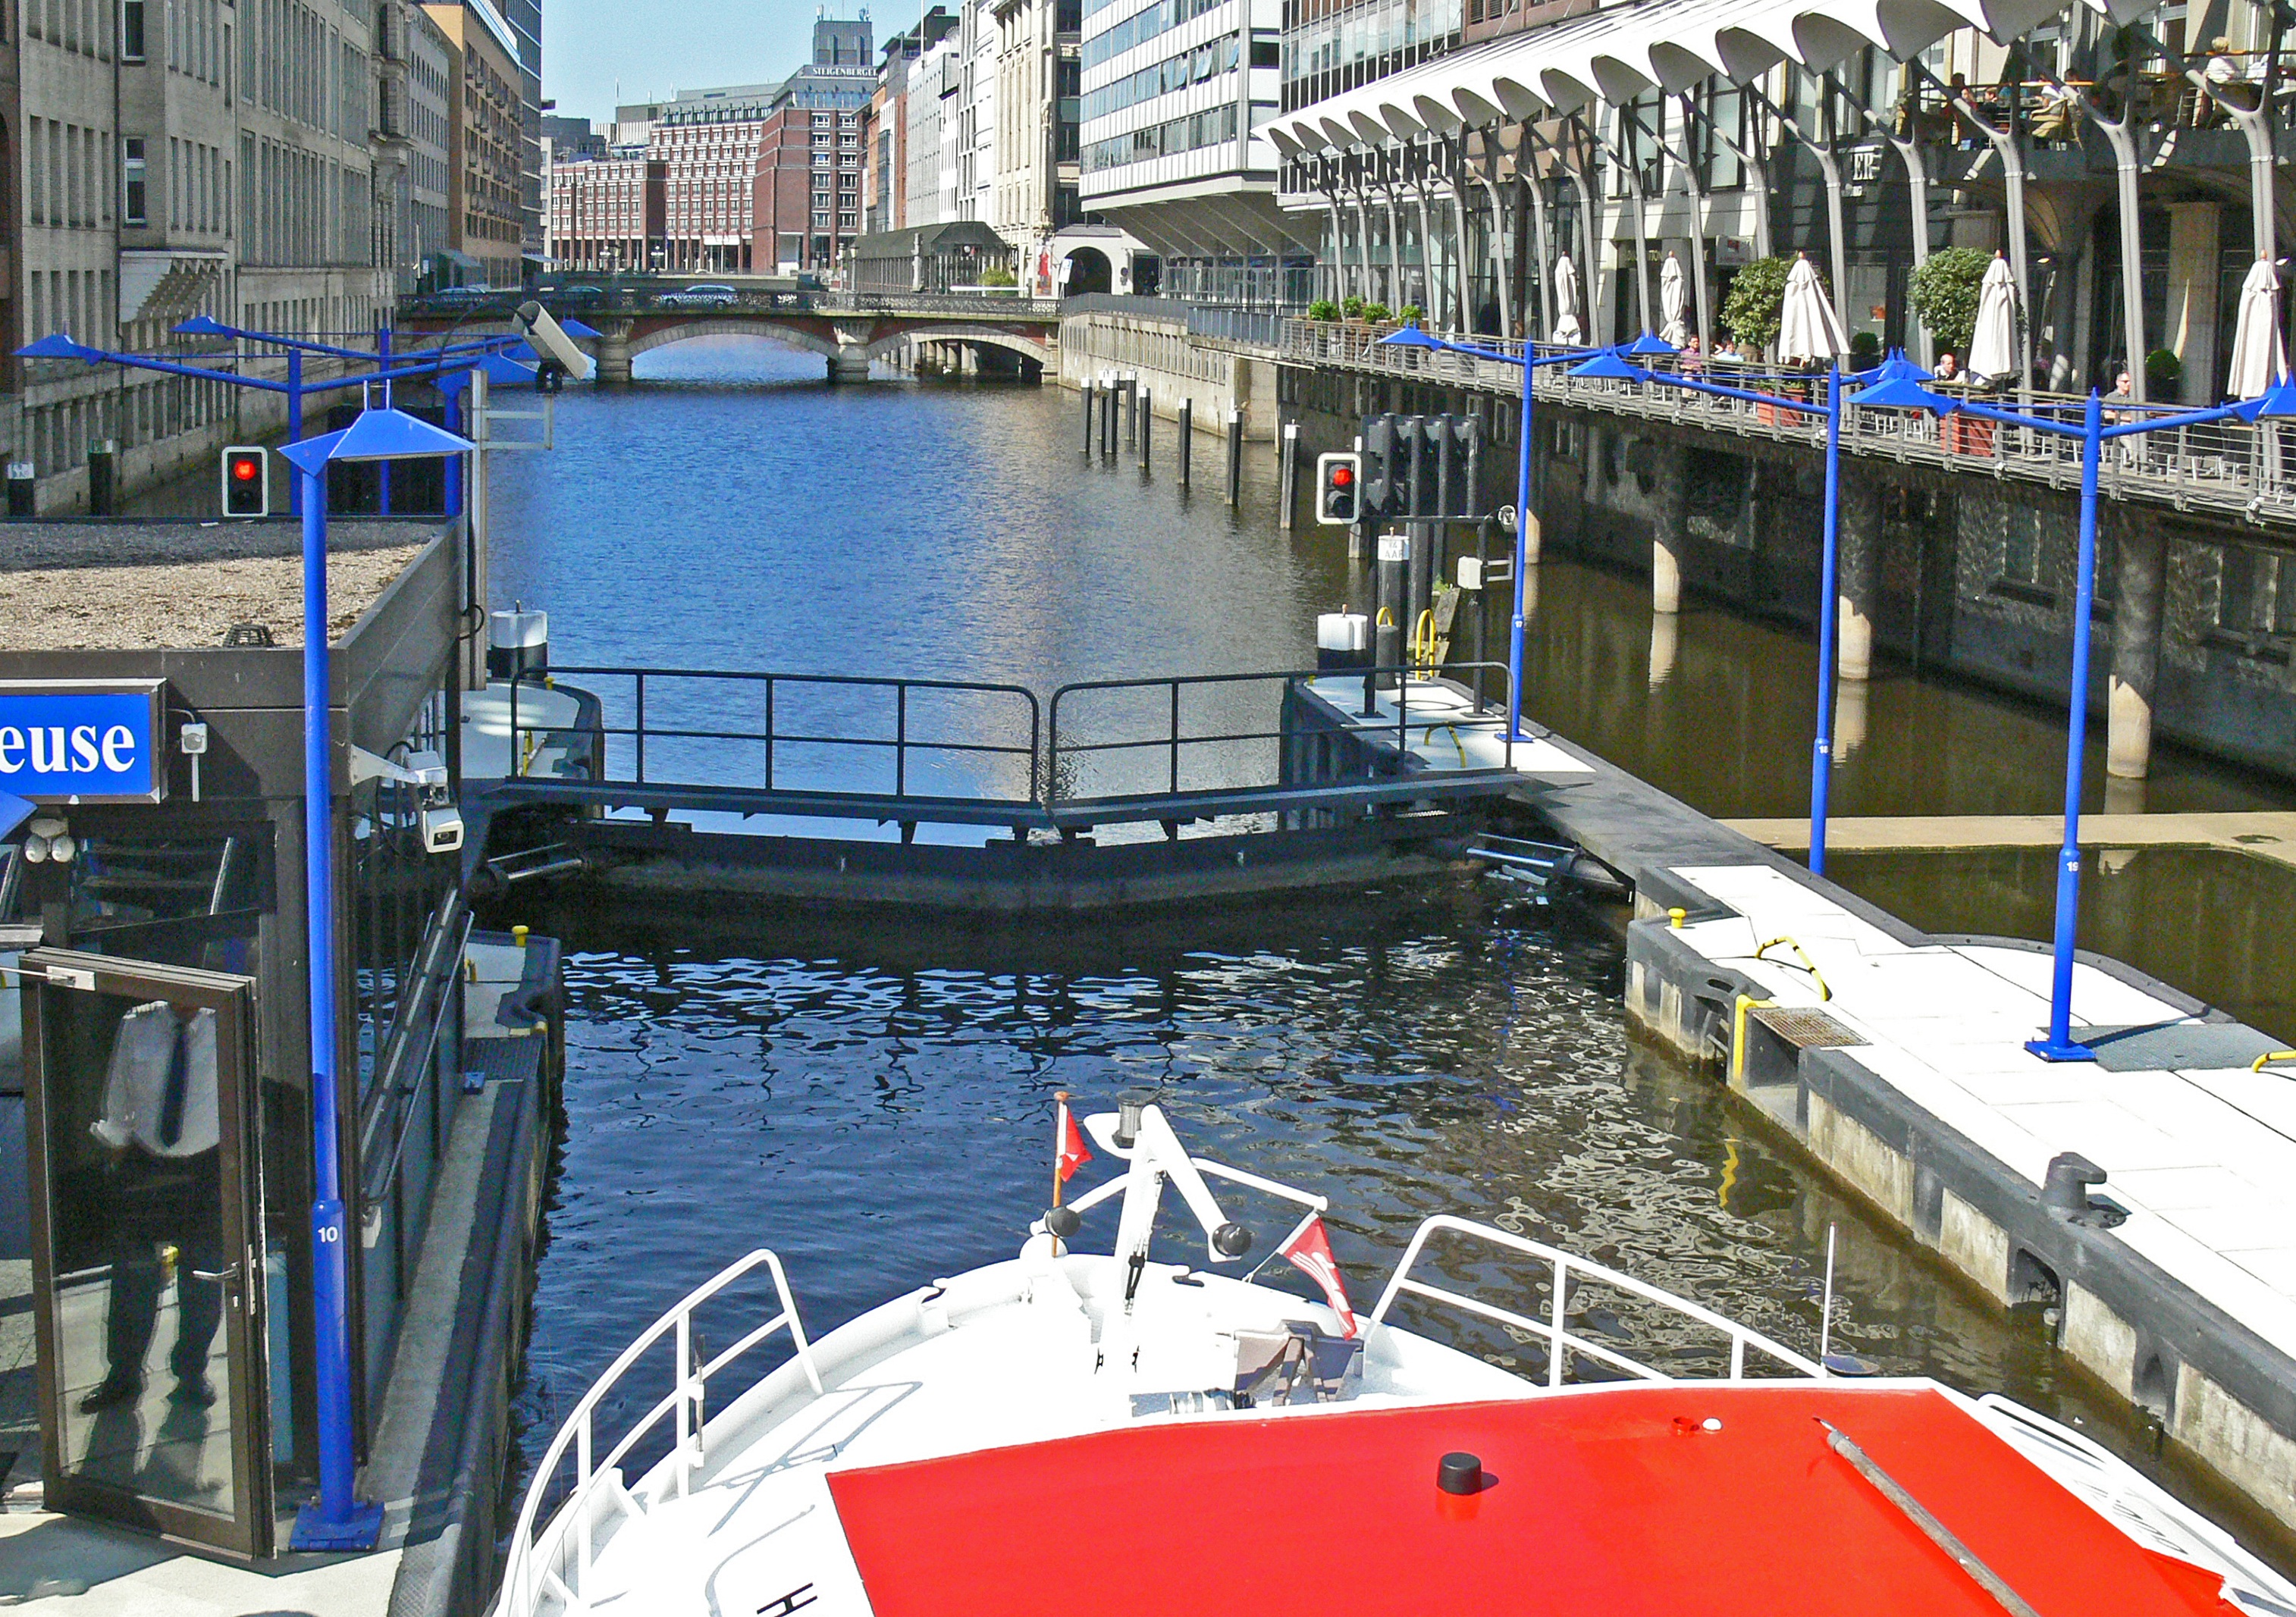
water, dock, boat, view, city, river, canal, tide, downtown, vehicle, harbor, marina, waterway, boating, center, lock, watercraft, arcades, cruise ship, hamburg, outside catering, floodgate, alster, city hall lock, the direction of the port